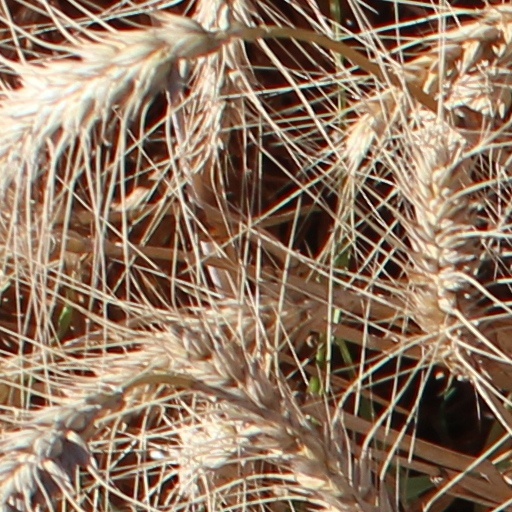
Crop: wheat